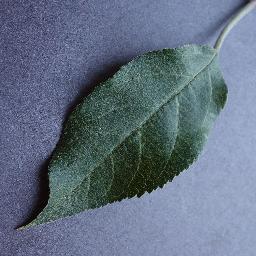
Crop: apple
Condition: healthy